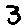
Label: 3